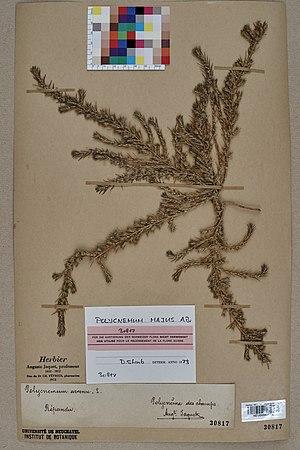
Spécimen de plante séchée et pressée de l'espèce fr:Polycnemum majus